Red Army

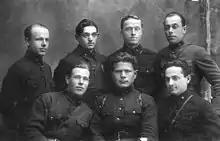
"Kursants" (cadets) of the Red Army Artillery School in Chuhuyiv, Ukraine, 1933

At the same time, the "osobist" (NKVD military counter-intelligence officers) became a key Red Army figure with the power to condemn to death and to spare the life of any soldier and (almost any) officer of the unit to which he was attached. In 1942, Stalin established the penal battalions composed of "gulag" inmates, Soviet PoWs, disgraced soldiers, and deserters, for hazardous front-line duty as "tramplers" clearing Nazi minefields, et cetera. Given the dangers, the maximum sentence was three months. Likewise, the Soviet treatment of Red Army personnel captured by the "Wehrmacht" was especially harsh. Per a 1941 Stalin directive, Red Army officers and soldiers were to "fight to the last" rather than surrender; Stalin stated: "There are no Soviet prisoners of war, only traitors". During and after World War II freed POWs went to special "filtration camps". Of these, by 1944, more than 90% were cleared, and about 8% were arrested or condemned to serve in penal battalions. In 1944, they were sent directly to reserve military formations to be cleared by the NKVD. Further, in 1945, about 100 filtration camps were set for repatriated POWs, and other displaced persons, which processed more than 4,000,000 people. By 1946, 80% civilians and 20% of POWs were freed, 5% of civilians, and 43% of POWs were re-drafted, 10% of civilians and 22% of POWs were sent to labor battalions, and 2% of civilians and 15% of the POWs (226,127 out of 1,539,475 total) were transferred to the Gulag.